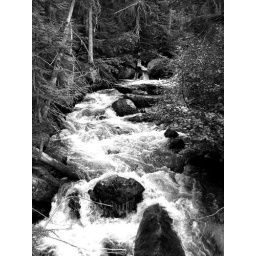
Another shot of this mountain stream but in black and white